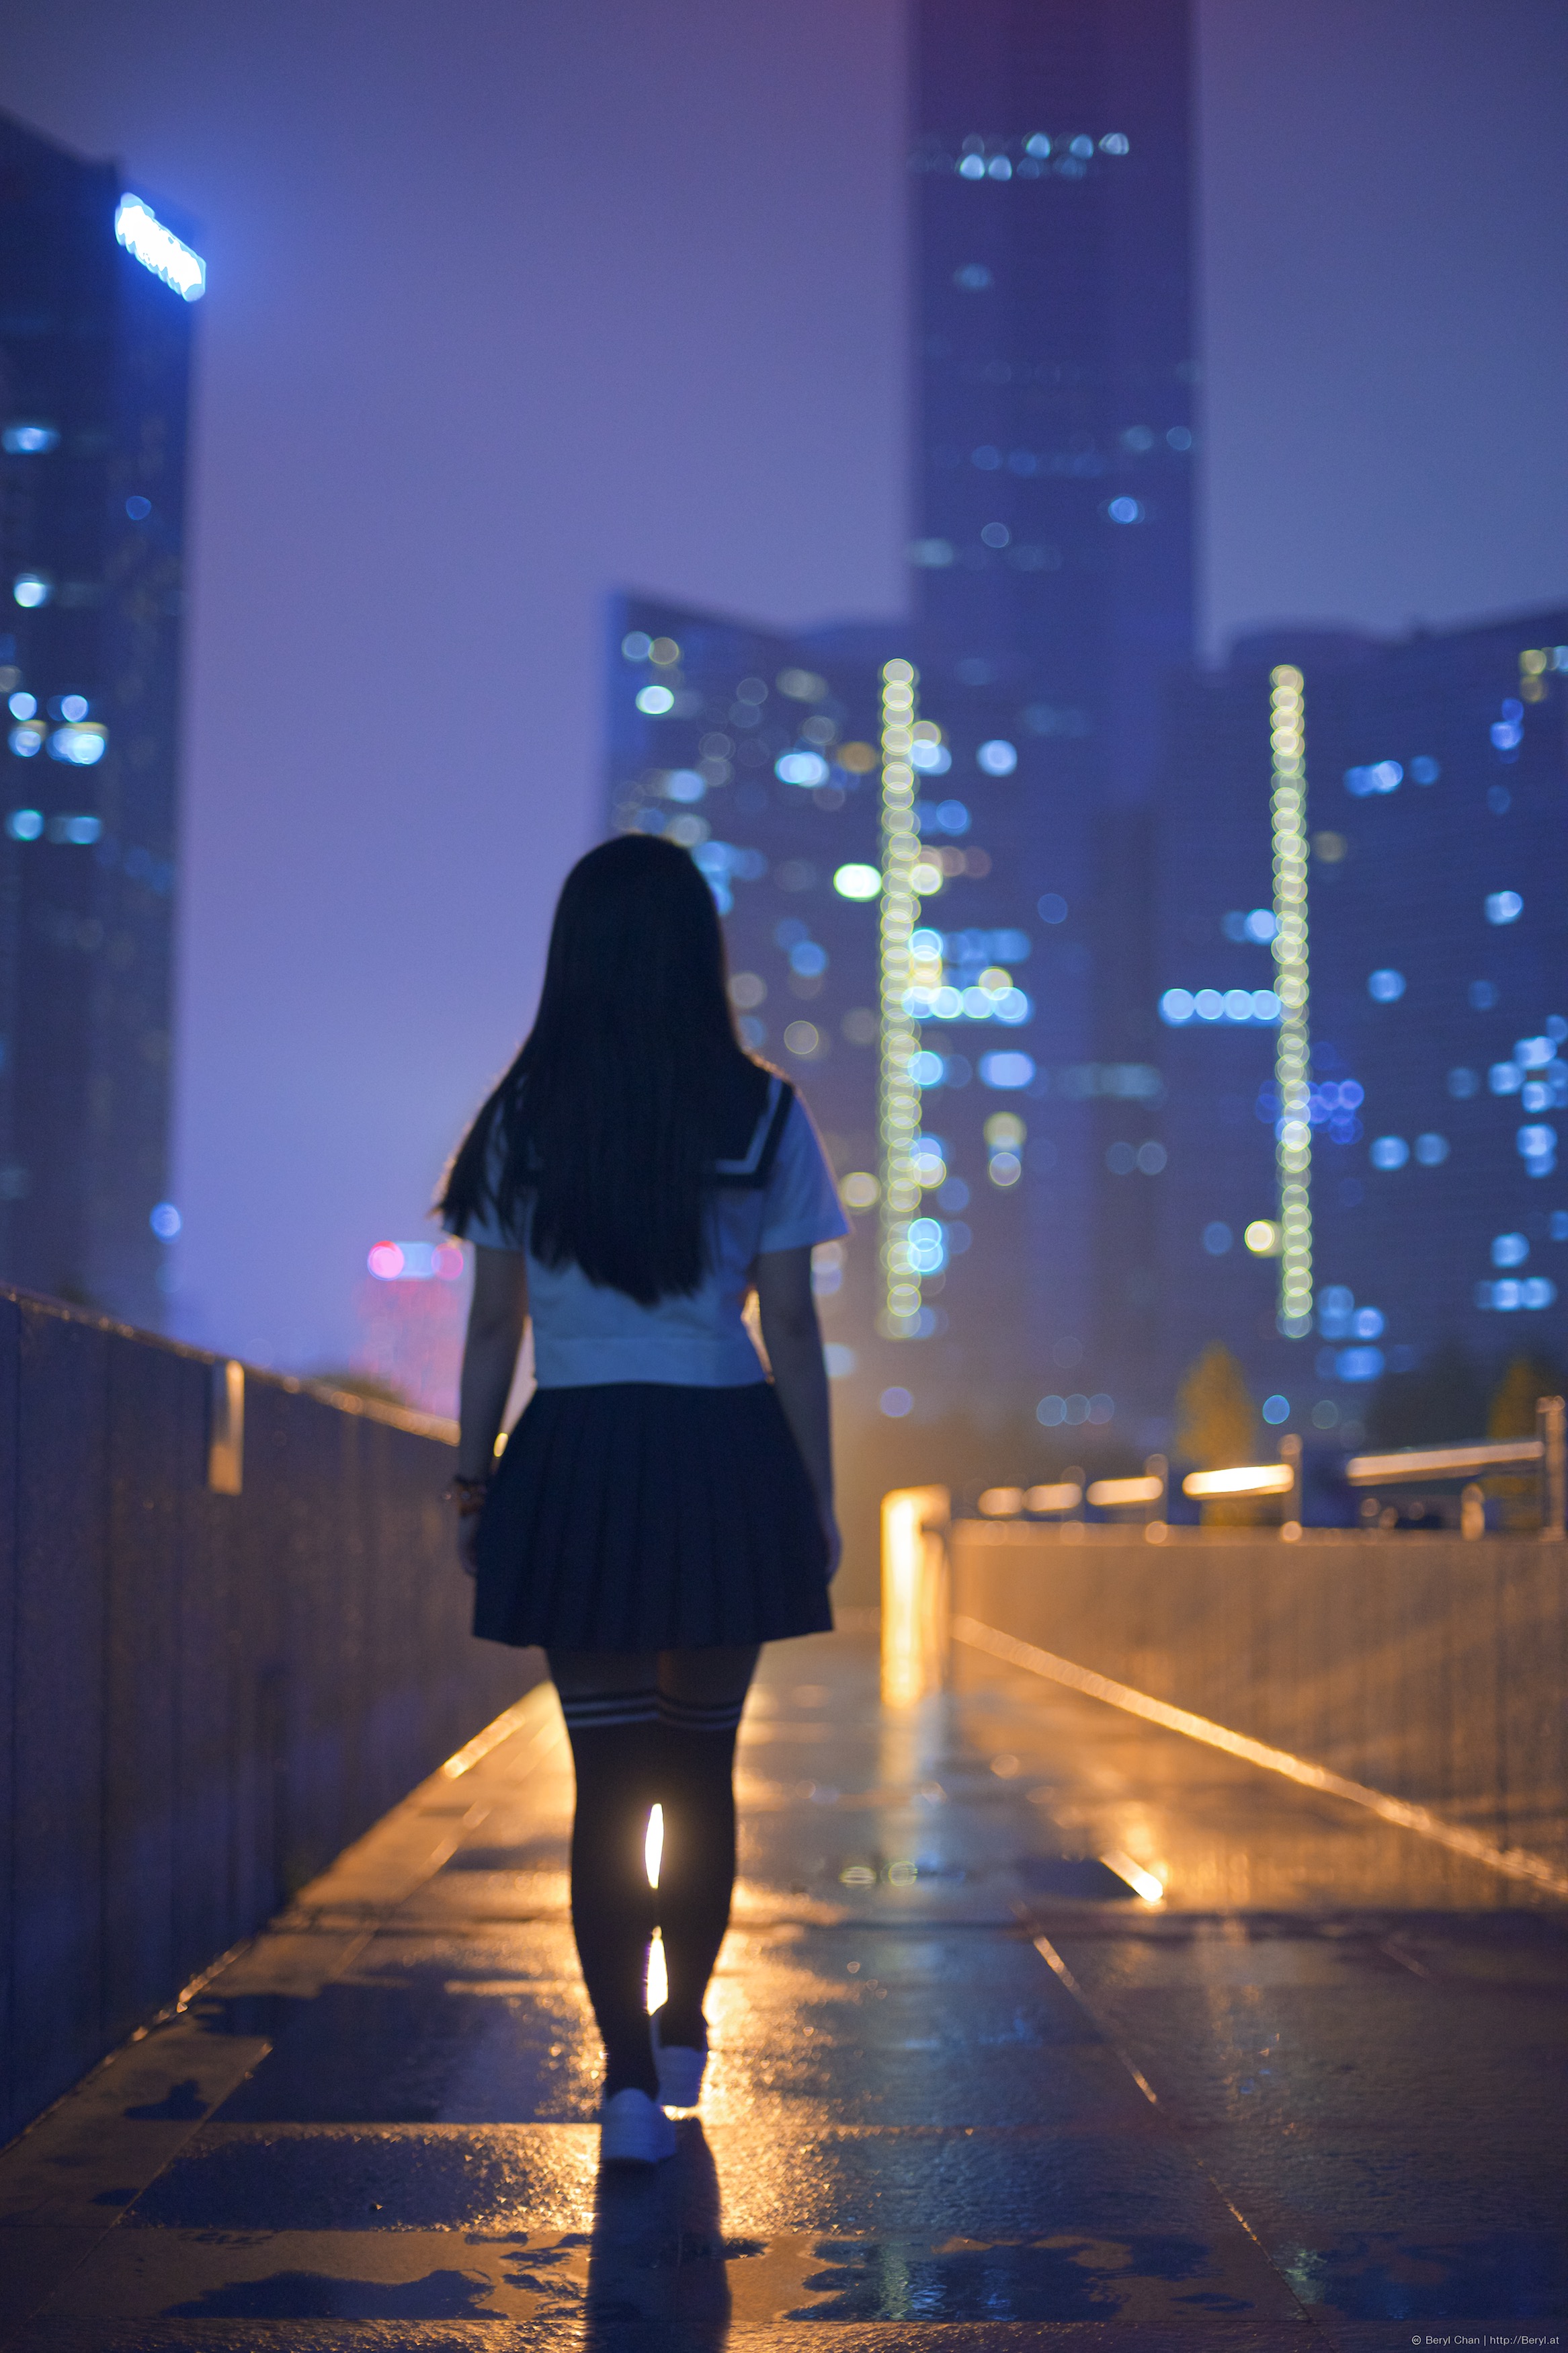
light, girl, night, cute, dark, asian, evening, portrait, reflection, color, darkness, blue, nikon, lighting, girls, 50mm, back, lowlight, snapshot, faceless, uniform, longhair, nikond800e, kneesocks, manuallensnocpu, schooluniform, sailor, sailoruniform